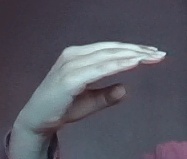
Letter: jeem